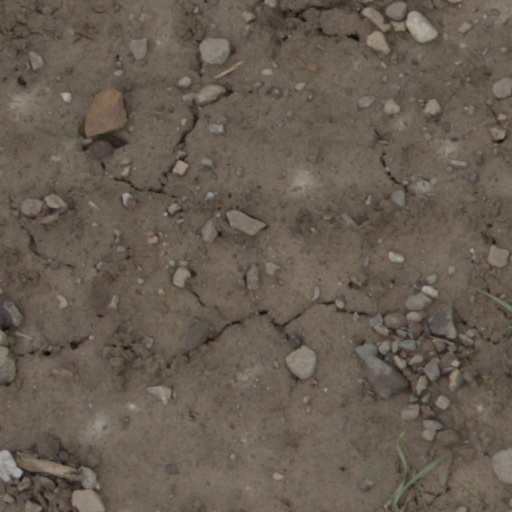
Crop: wheat